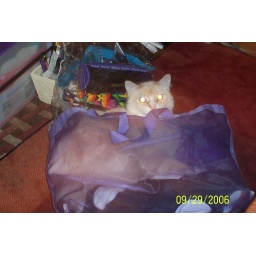
Sabastion caught red handed rolling around in my beach bag, the towel and swimsuit are in there, too.